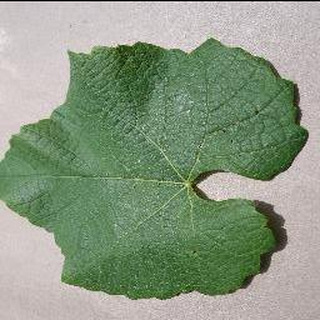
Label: healthy_grape